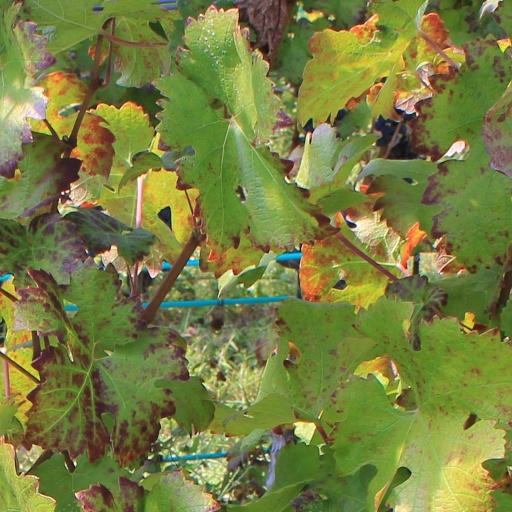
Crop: grape